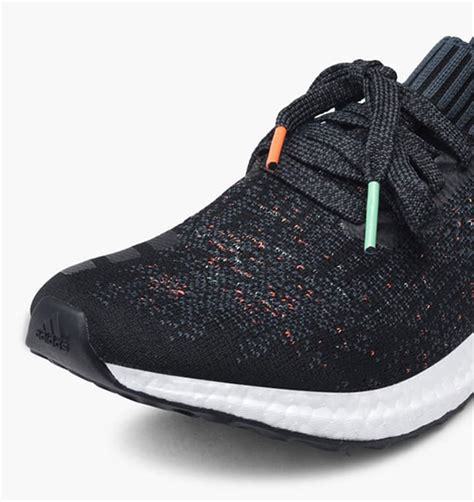
Brand: Adidas
Model: Ultraboost Uncaged